Death of Jeremiah Duggan

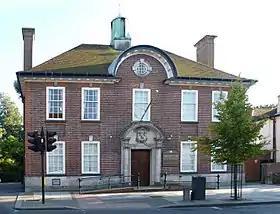
North London Coroner's Court, Barnet

Relying on the forensic reviews, Erica applied in May 2007 for a new inquest. A cross-party group of MPs signed an early day motion that month calling on the Attorney General to support the application. After protracted legal action by Erica, the High Court ordered the new inquest in May 2010.